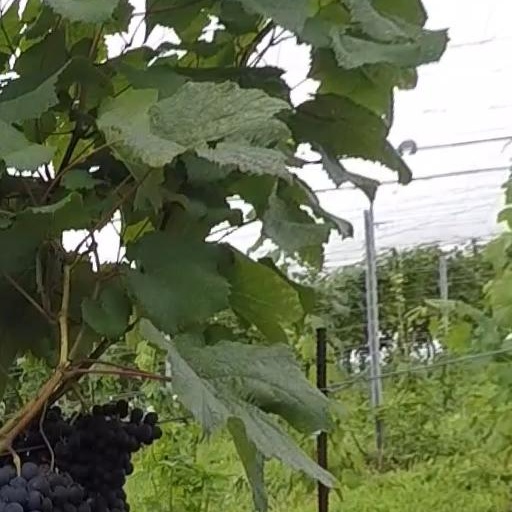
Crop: grape